Jânio Quadros

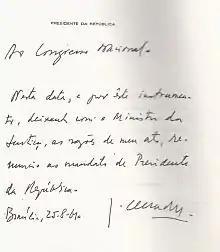
Quadros' resignation letter. The text reads (translated from Portuguese):

In the summer of 1961, Quadros faced increasing opposition from Congress and had alienated many former allies. On August 25, 1961, he unexpectedly resigned, citing foreign and "terrible occult forces" in his cryptic resignation letter. It is commonly believed that his resignation was a move to increase his power and that Quadros expected to return to the presidency by the acclamation of the people or by the request of the National Congress of Brazil and the military. Based on Goulart's unpopularity with the military and other conservative elements, he likely expected that his resignation would not be accepted. However, that maneuver was immediately rejected by the National Congress of Brazil, which accepted Quadros's resignation and called on the president of the Chamber of Deputies of Brazil, Pascoal Ranieri Mazzilli, to take office until the vice president, João Goulart, could come back from his trip to China. Quadros's resignation created a serious political crisis, setting the stage for the 1964 coup. The military, which feared Goulart's leftist tendencies, seemed poised to oppose his inauguration by force. The United States was also concerned about the prospect of a Goulart presidency and considered supporting anti-Goulart forces. Goulart finally took the oath as president on September 7, 1961, but his power was restricted by an amendment to the constitution passed on September 2 that created a parliamentary system of government. Goulart was not of the same party as Quadros because, at that time, Brazilians could split their vote for president and vice president from different parties.